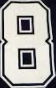
Number: 8